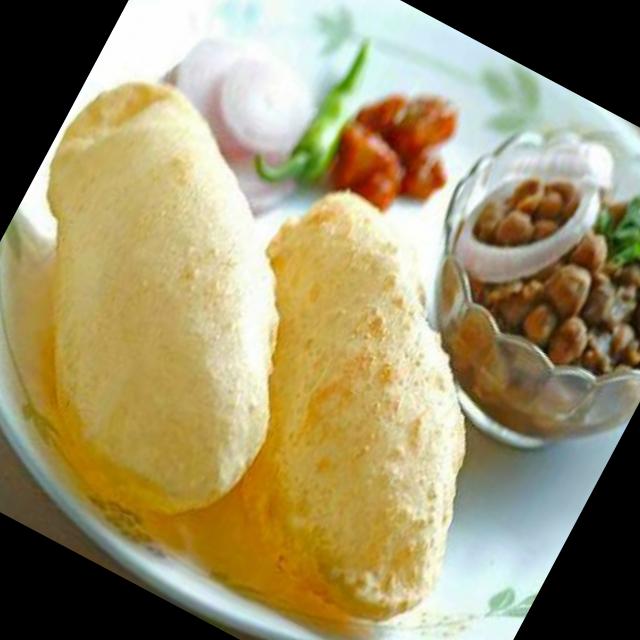
Dish: chole_bhature